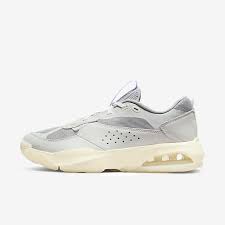
Label: Sneaker